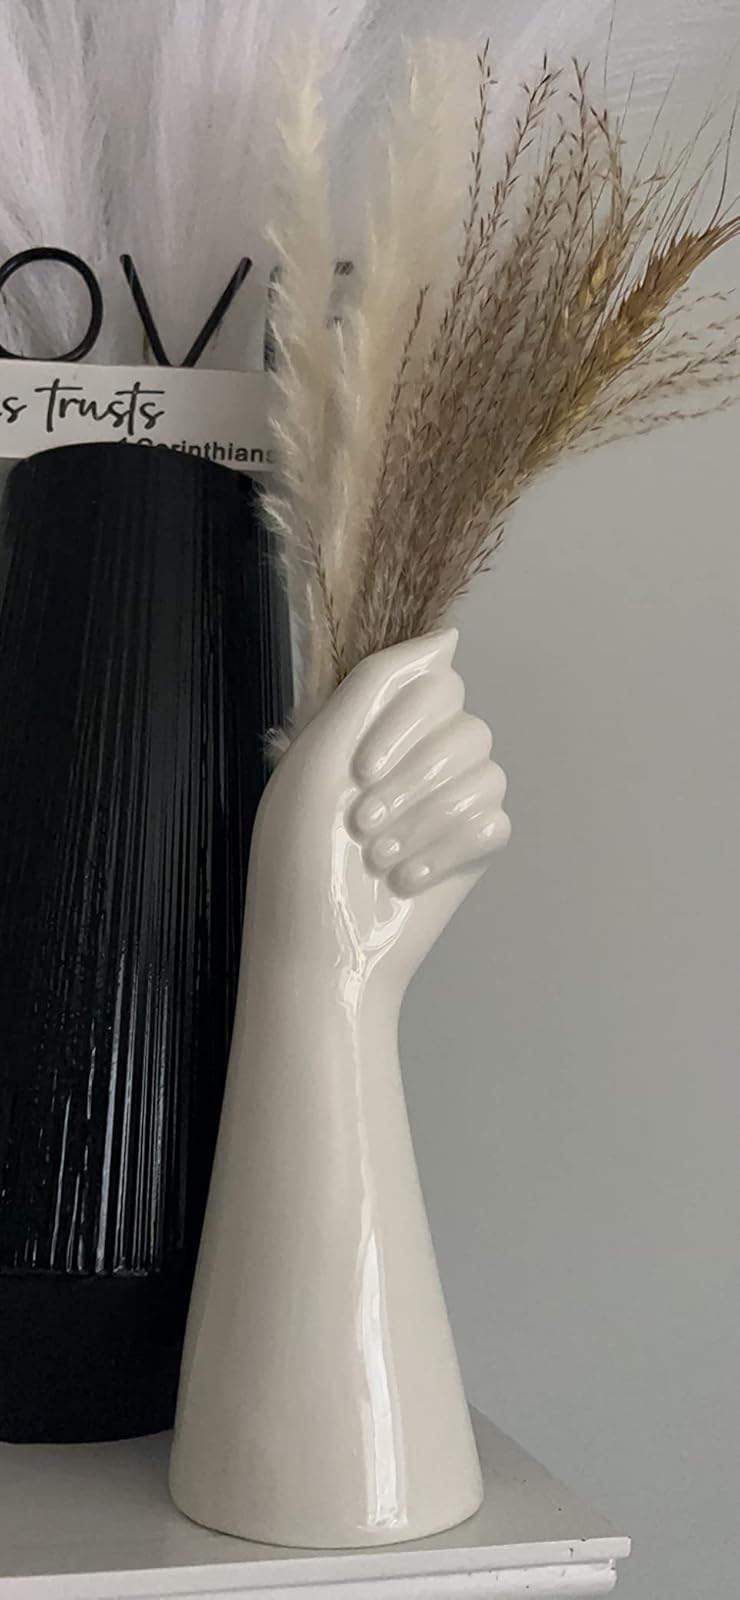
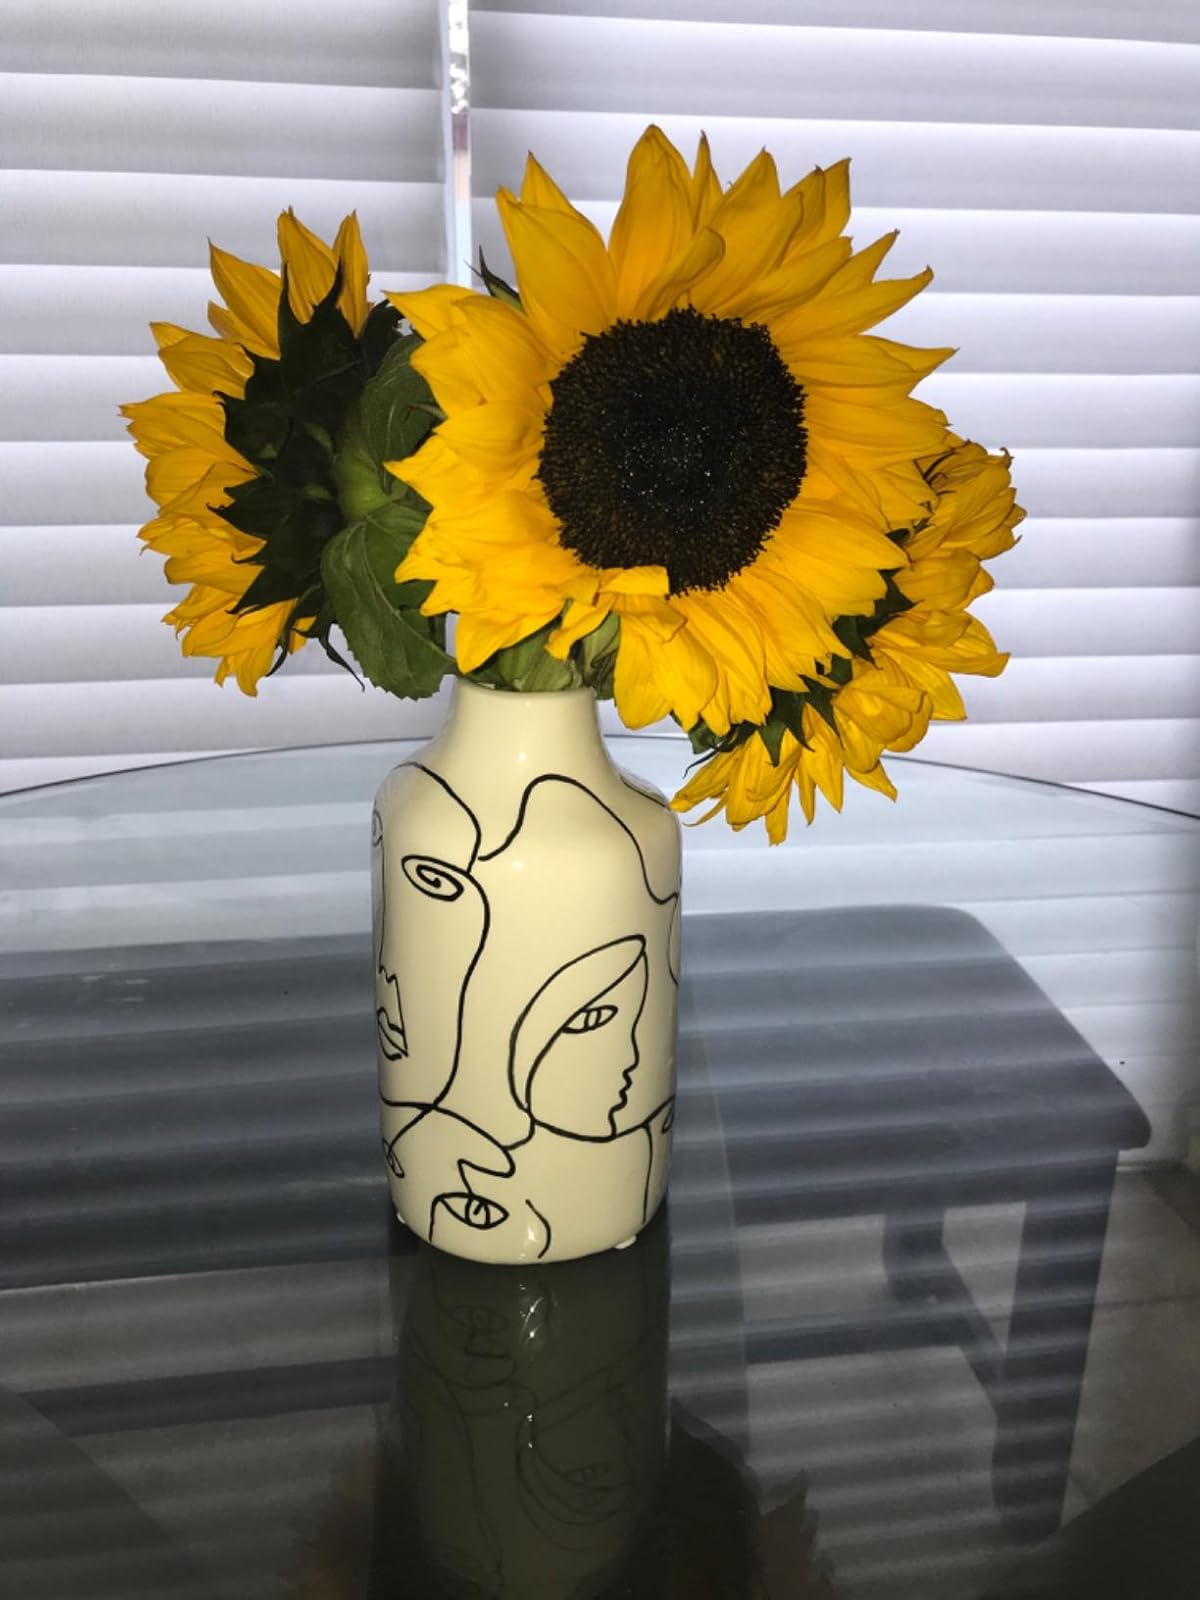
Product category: vase
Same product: no